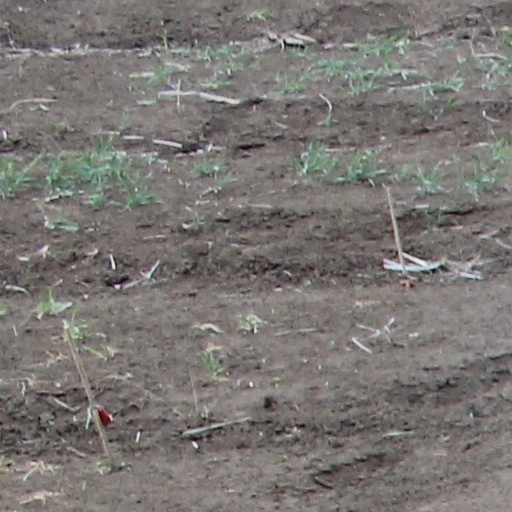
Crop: wheat